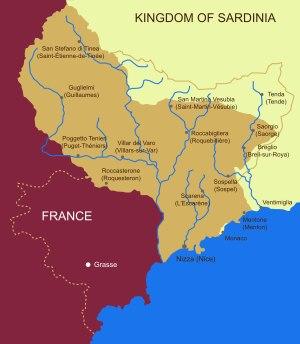
L'occupation française de Vintimille et de la Vallée de la Roya a eu lieu à la fin de la Seconde Guerre mondiale, entre le 25 avril et le 10 juillet 1945. Elle a présenté les caractéristiques d'une tentative d'annexion de la région à la République française, qui a échoué en raison de l'opposition de la population locale, du Comité de libération nationale de l'Italie du nord et principalement des alliés anglo-américains. La France obtiendra cependant les villes de Tende et de La Brigue ainsi que ainsi que quelques territoires supplémentaires à l'issue d'un traité de Paris de 1947.
L’annexion du comté de Nice à la France est le nom générique donné à la réunion, selon l’expression utilisée dans le traité, du comté de Nice, alors partie intégrante du royaume de Piémont-Sardaigne, à la France en 1860.
L’histoire de Nice se caractérise essentiellement par deux éléments. C'est tout d'abord une ville frontière, qui a fréquemment changé de souveraineté. Elle a été ainsi successivement ligure, grecque et romaine, avant de faire partie du Royaume ostrogoth d'Italie, puis de l'Empire romain d'Orient et du royaume d'Italie, devenant ensuite génoise, provençale, savoyarde, piémontaise et enfin française. C'est par ailleurs une ville dont le développement a été très rapide et dû essentiellement au tourisme. Ces deux particularités ont entraîné des conséquences importantes sur le plan social, politique, économique, culturel et urbanistique.
Tende est une commune française située dans le département des Alpes-Maritimes, en région Provence-Alpes-Côte d'Azur.
L'Italie possède une histoire qui est intimement liée à l'Europe et au bassin méditerranéen.